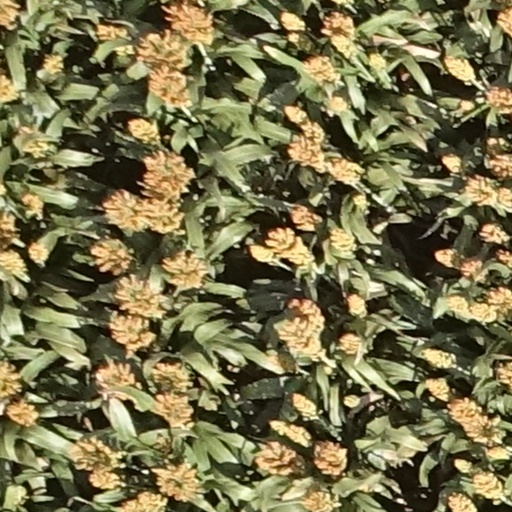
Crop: sorghum